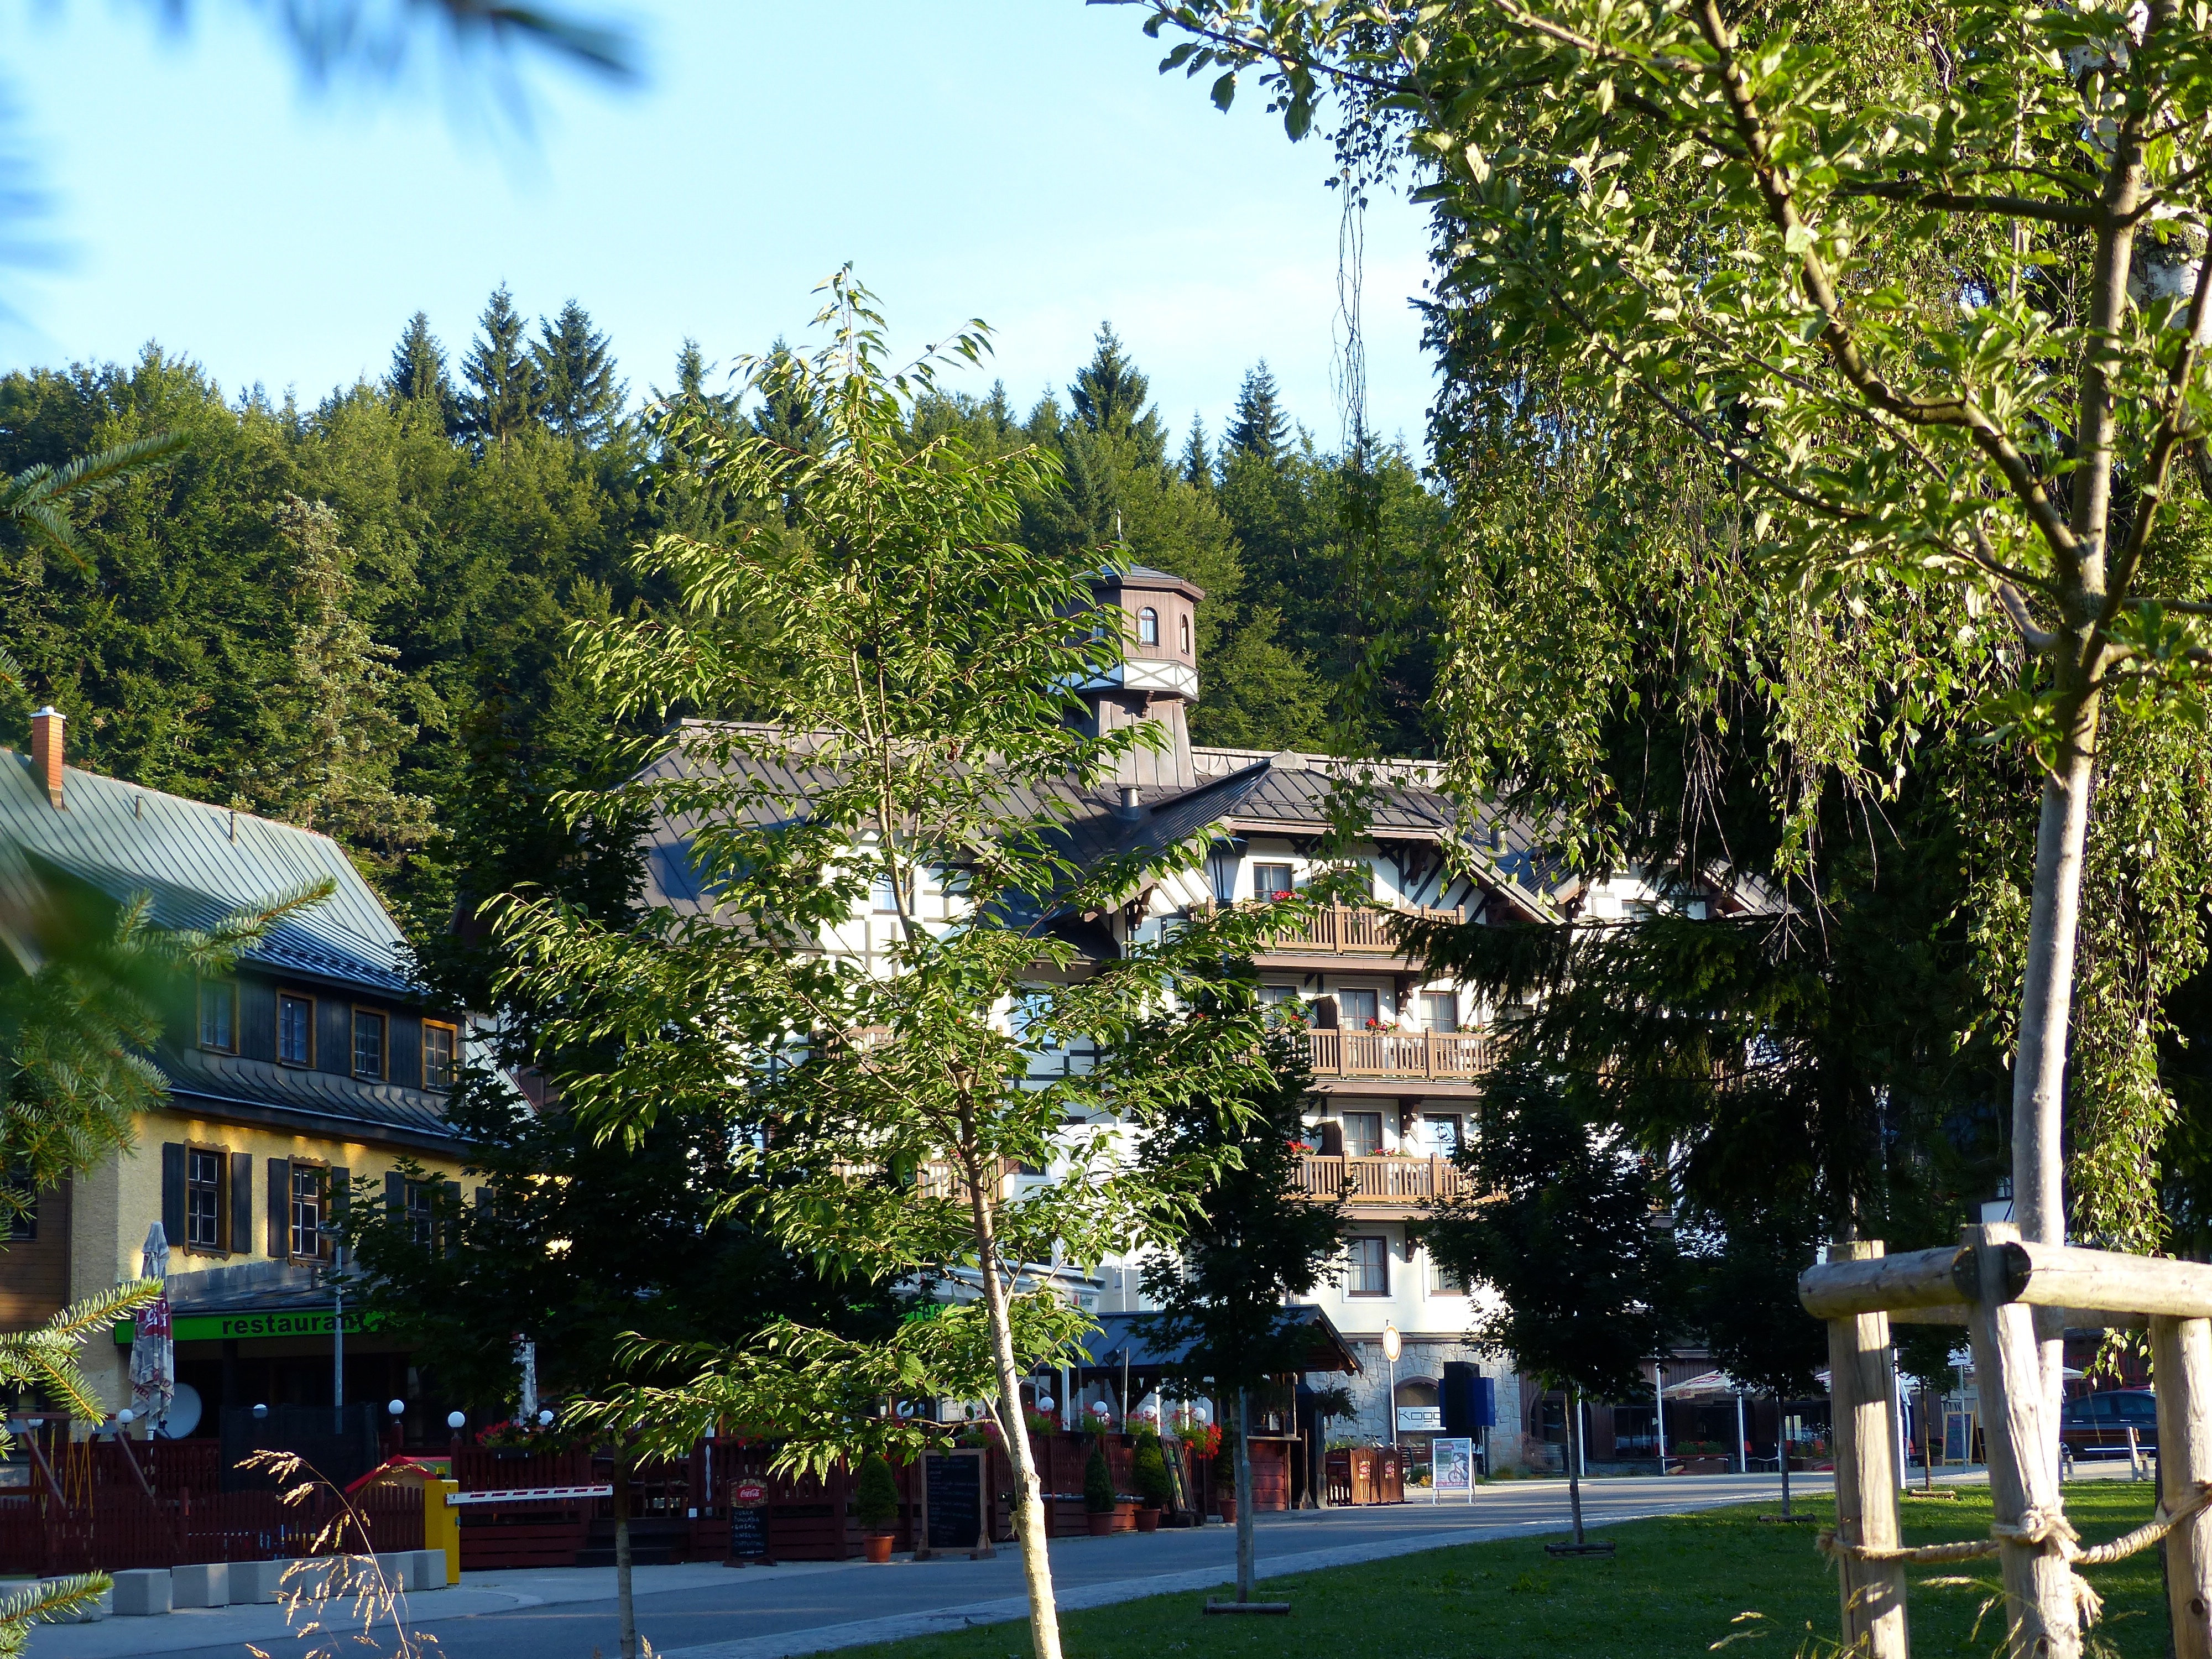
tree, forest, hiking, trail, town, summer, travel, village, europe, park, woods, hotel, resort, mountains, estate, republic, czech, krkonose, snezka, riesengebirge, savoy, spindleruvmlyn, giantmountains, neighbourhood, residential area